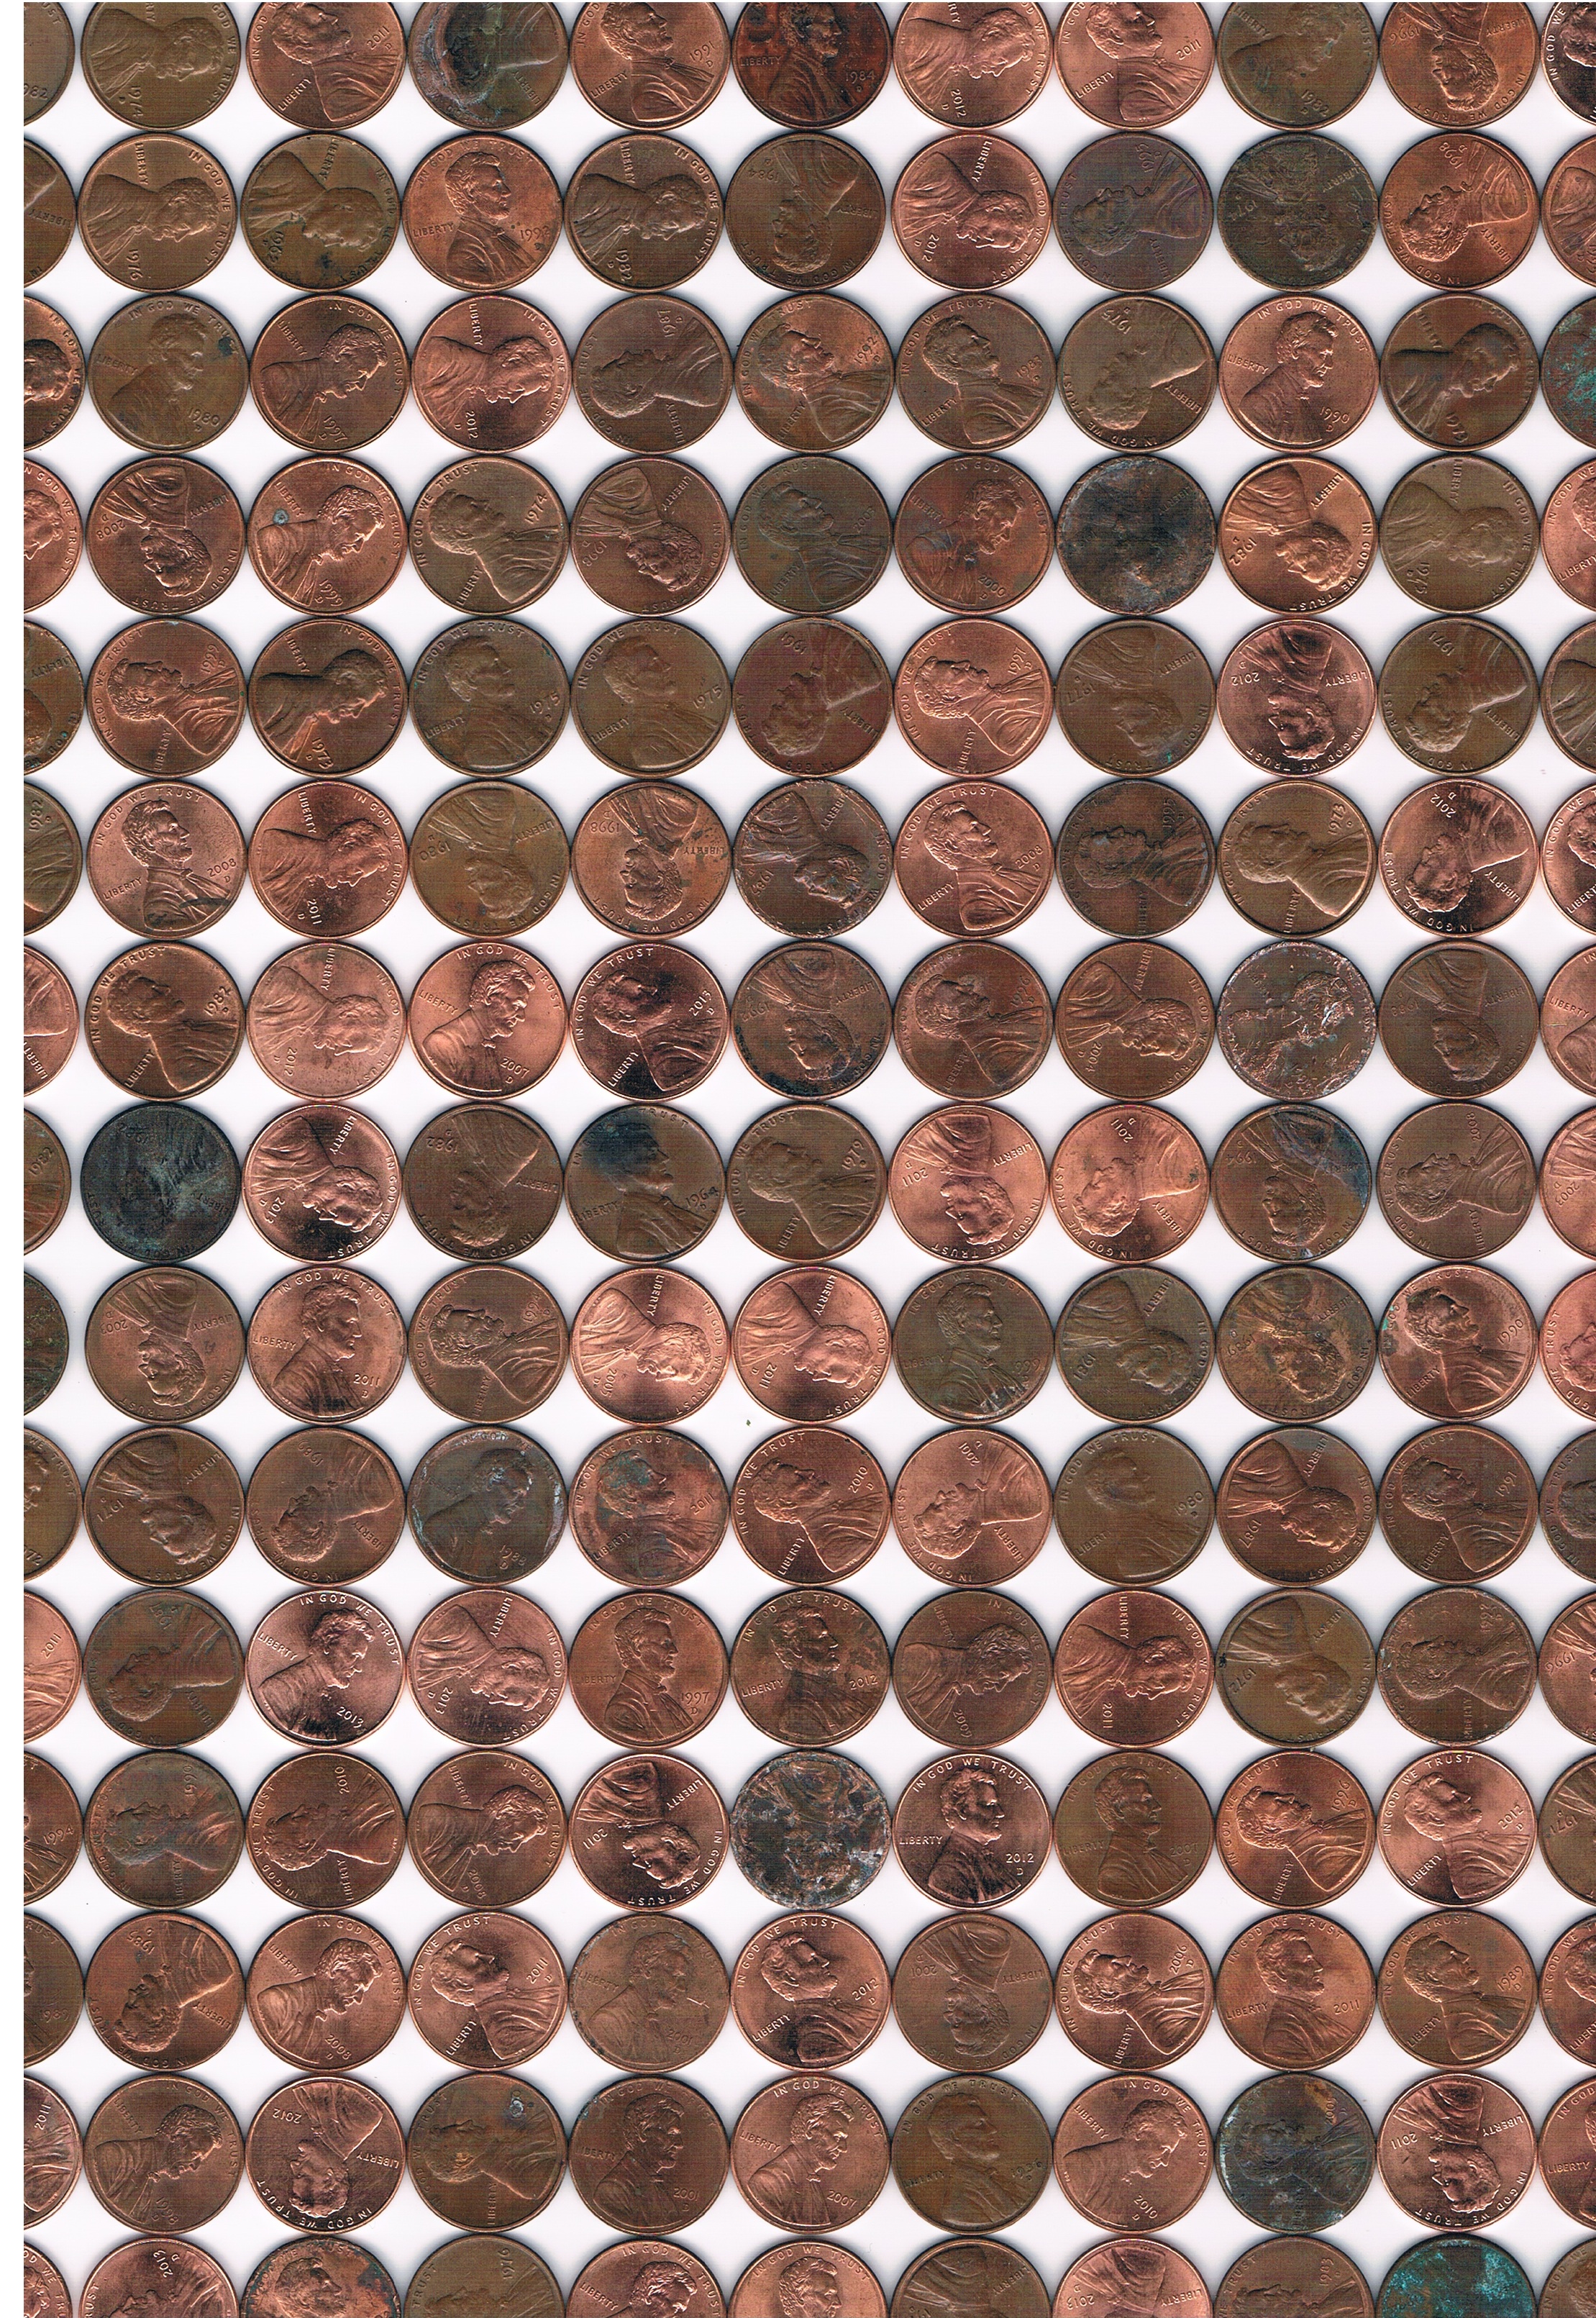
wood, floor, pattern, line, brown, tile, circle, art, design, mosaic, shape, flooring